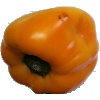
Label: yellow_pepper